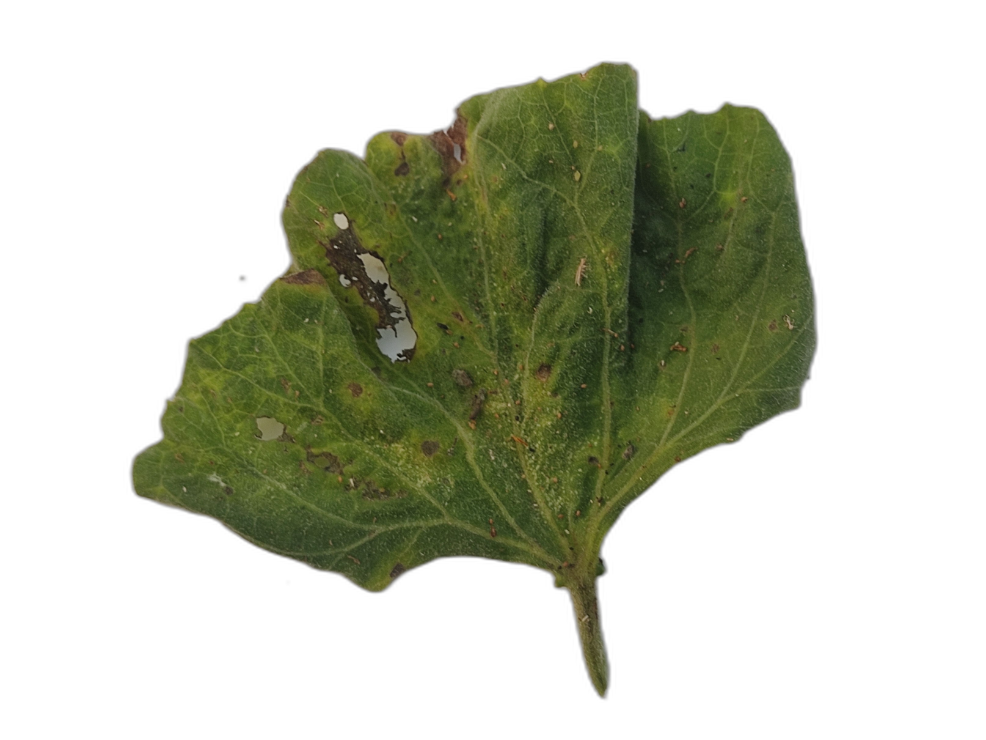
Crop: Bottle Gourd
Label: Mosaic_Virus